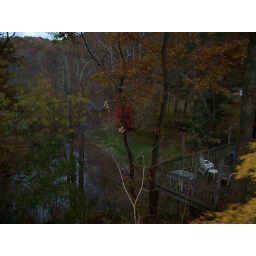
this the back yard water is river that runs in yard